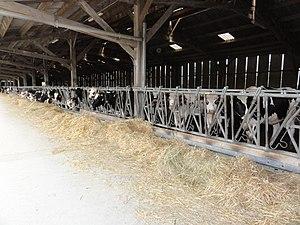
Saint-Christophe-du-Jambet (Sarthe) hameau Les Jeunoires, étable de vaches
Saint-Christophe-du-Jambet est une commune française, située dans le département de la Sarthe en région Pays de la Loire, peuplée de 233 habitants.